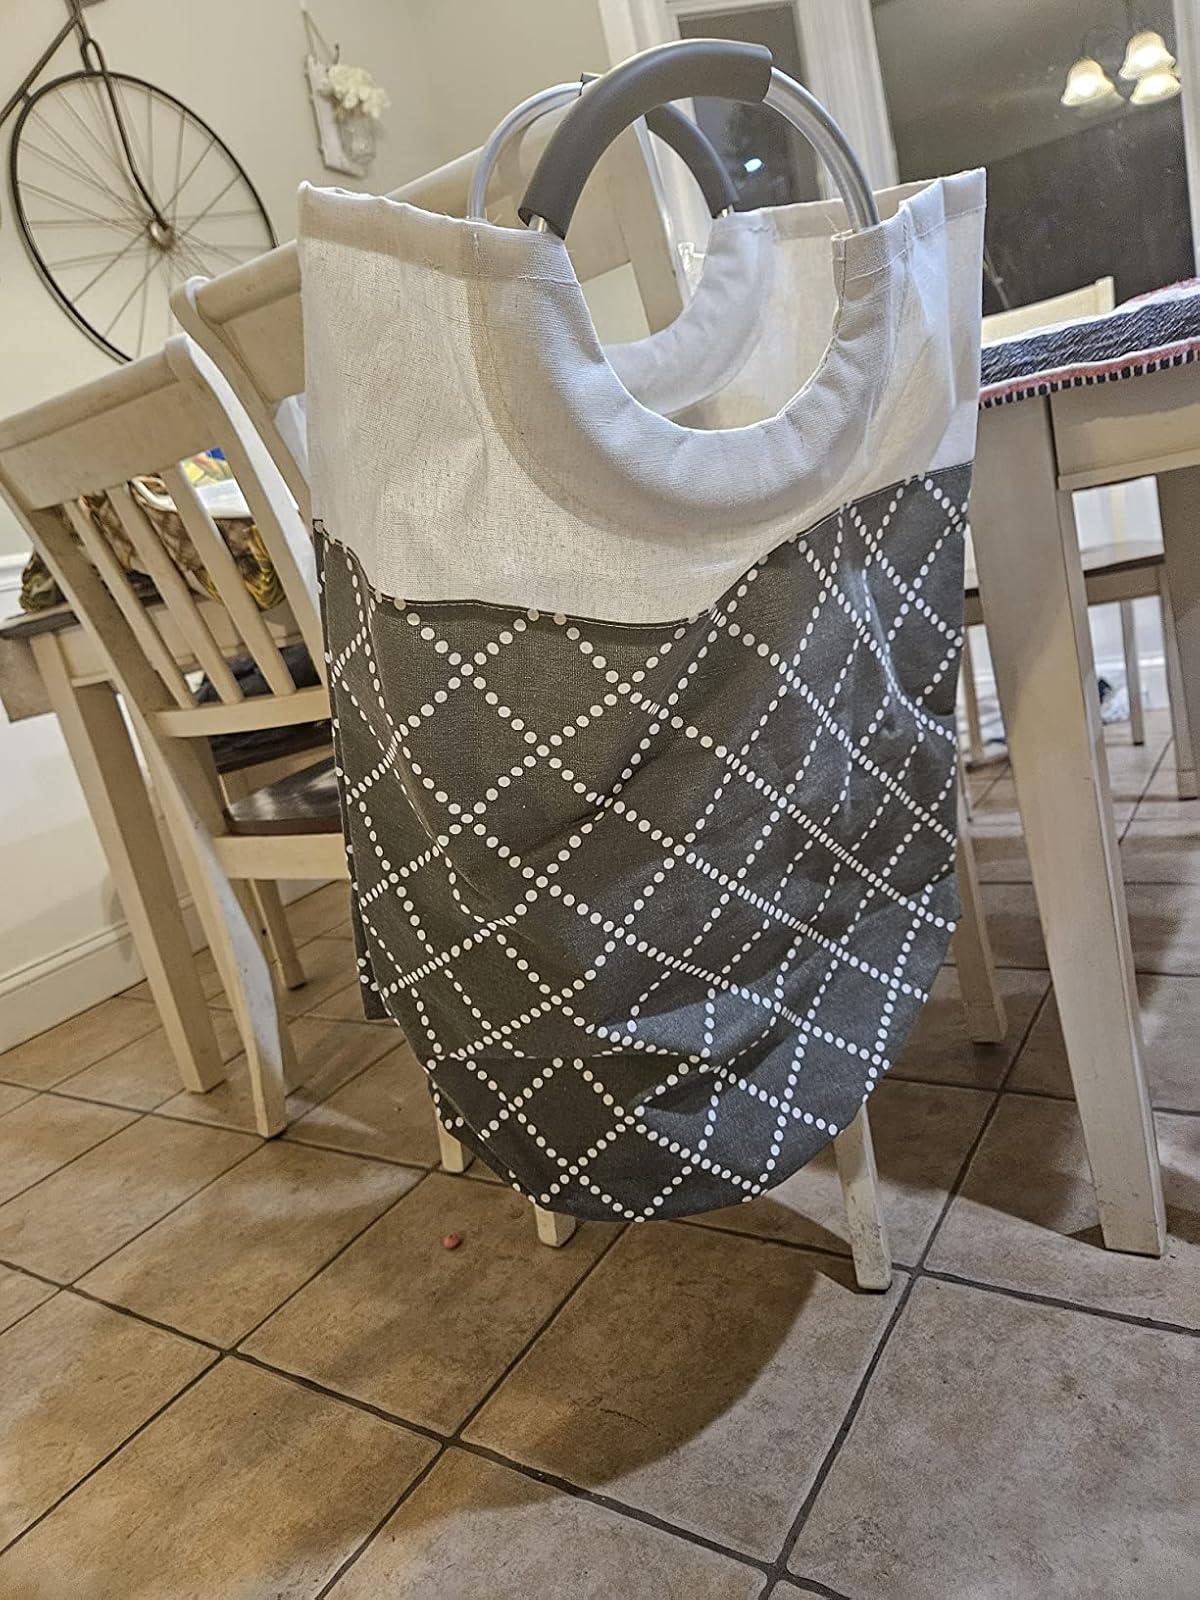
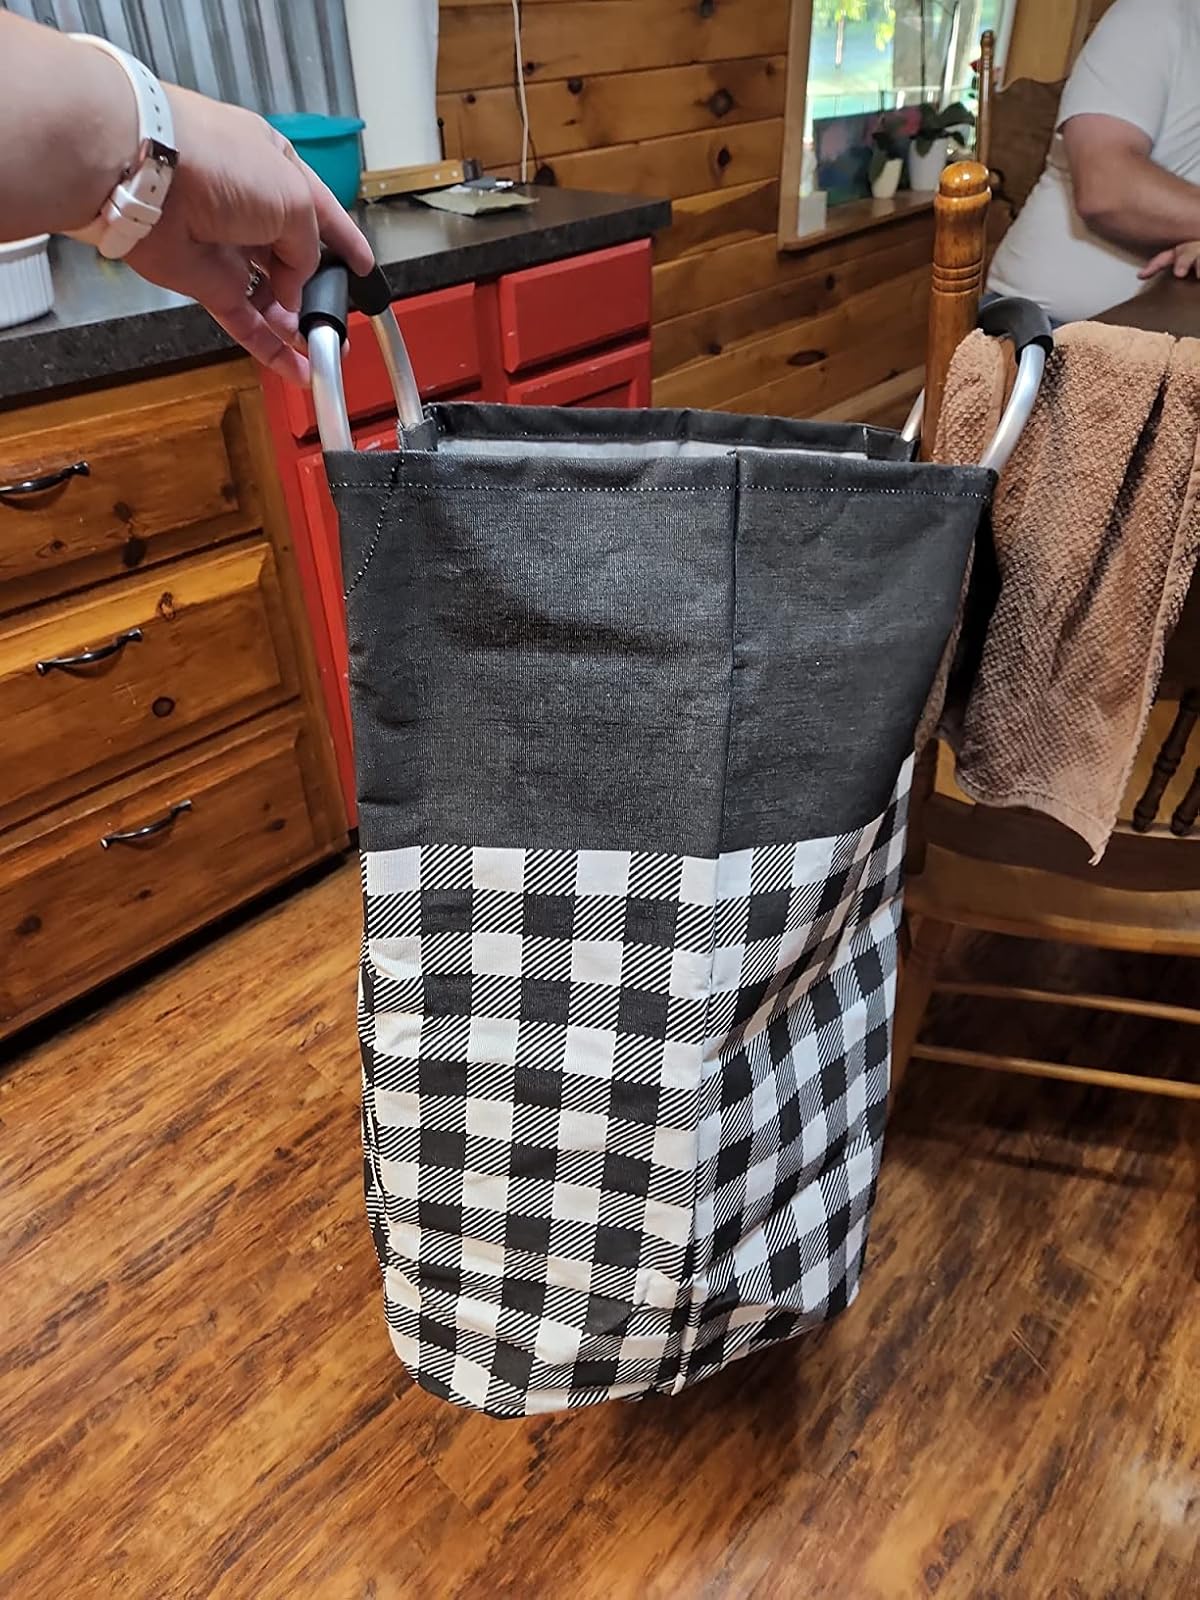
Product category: items_hamper
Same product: no